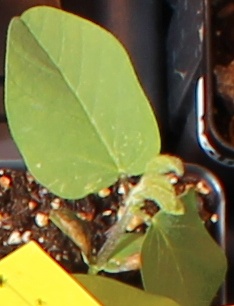
Label: Soybean